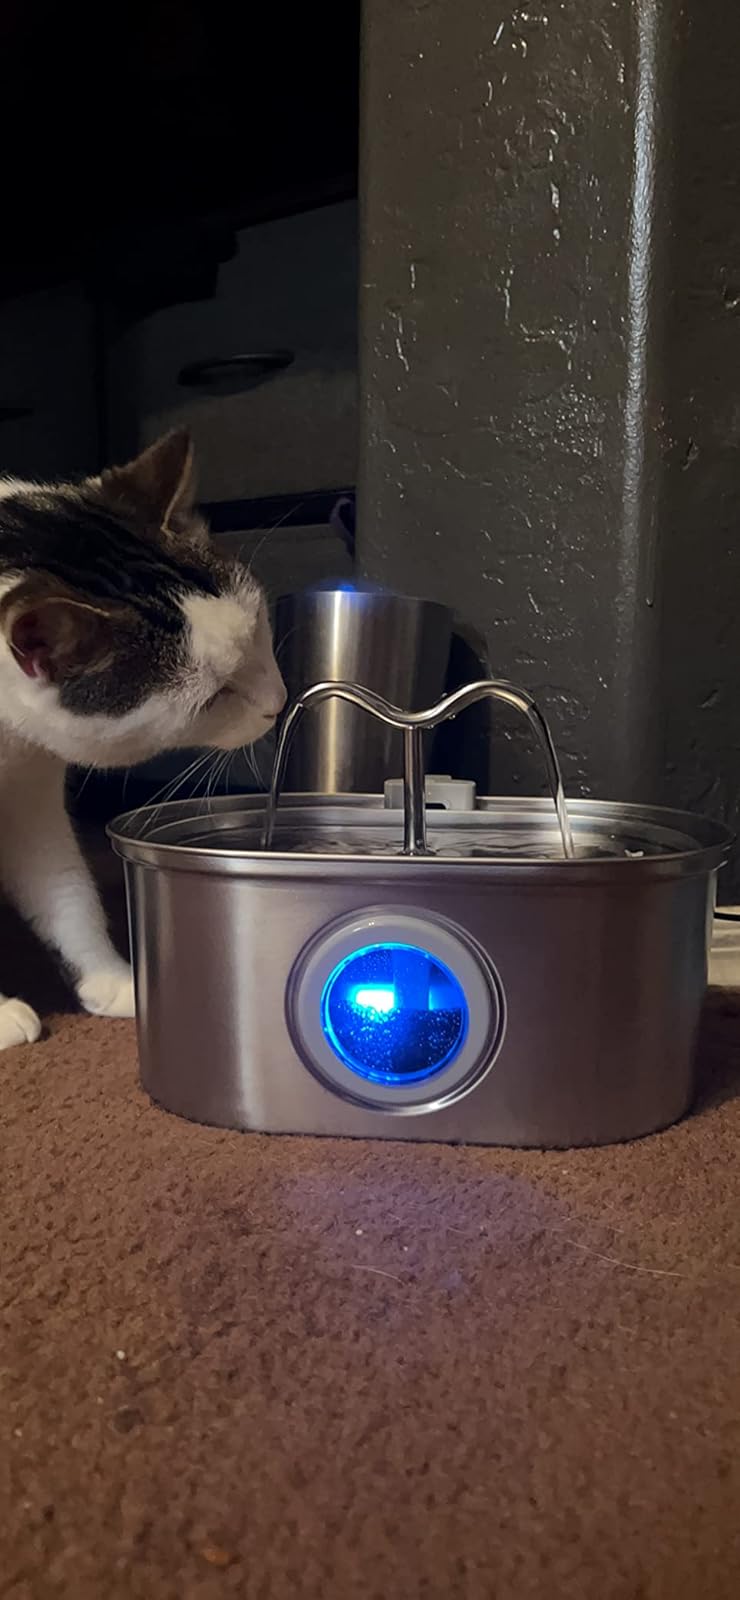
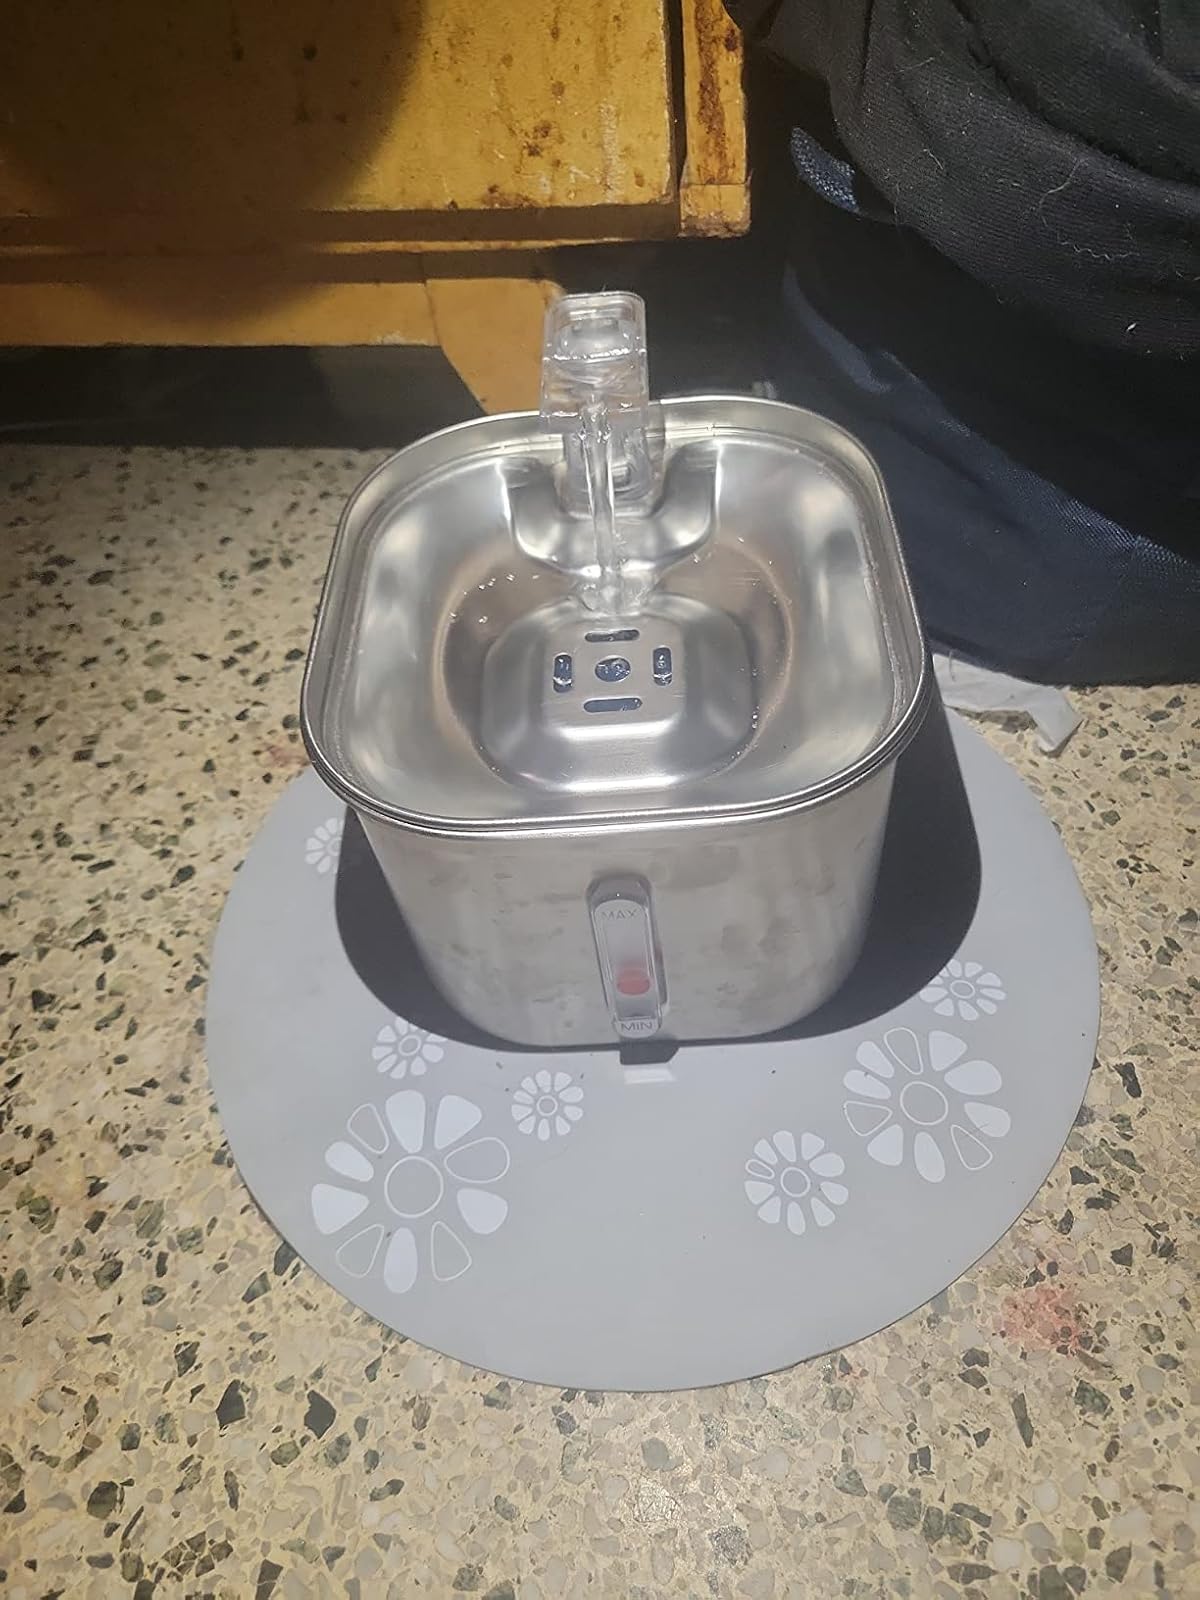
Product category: items_bowl
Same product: no